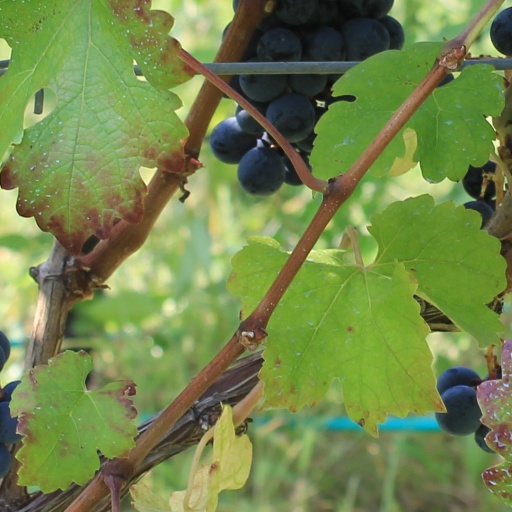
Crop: grape